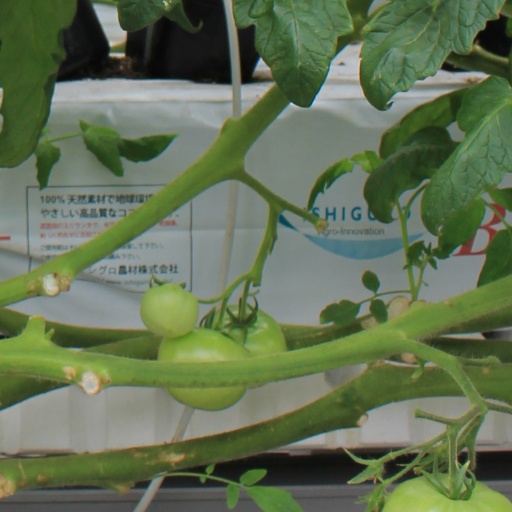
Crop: tomato